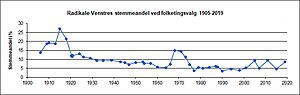
Radikale Venstre / Historisk tilslutning
Bemærk at ved folketingsvalget i 1915 blev der i langt de fleste valgkredse afholdt fredsvalg. Derfor er stemmetallene ikke opgjort, men opgørelsen af stemmeandelen er i stedet baseret på mandatandelen: 31 af 114 mandater.
Radikale Venstre er et socialliberalt dansk politisk parti, der ofte har indtaget en nøglerolle i Folketinget. Partiets politiske leder har siden september 2014 været Morten Østergaard, der var økonomi- og indenrigsminister i Regeringen Helle Thorning-Schmidt II.